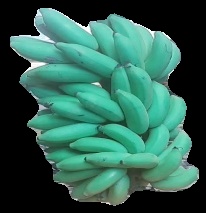
Variety: elakki-bale
Grade: grade2